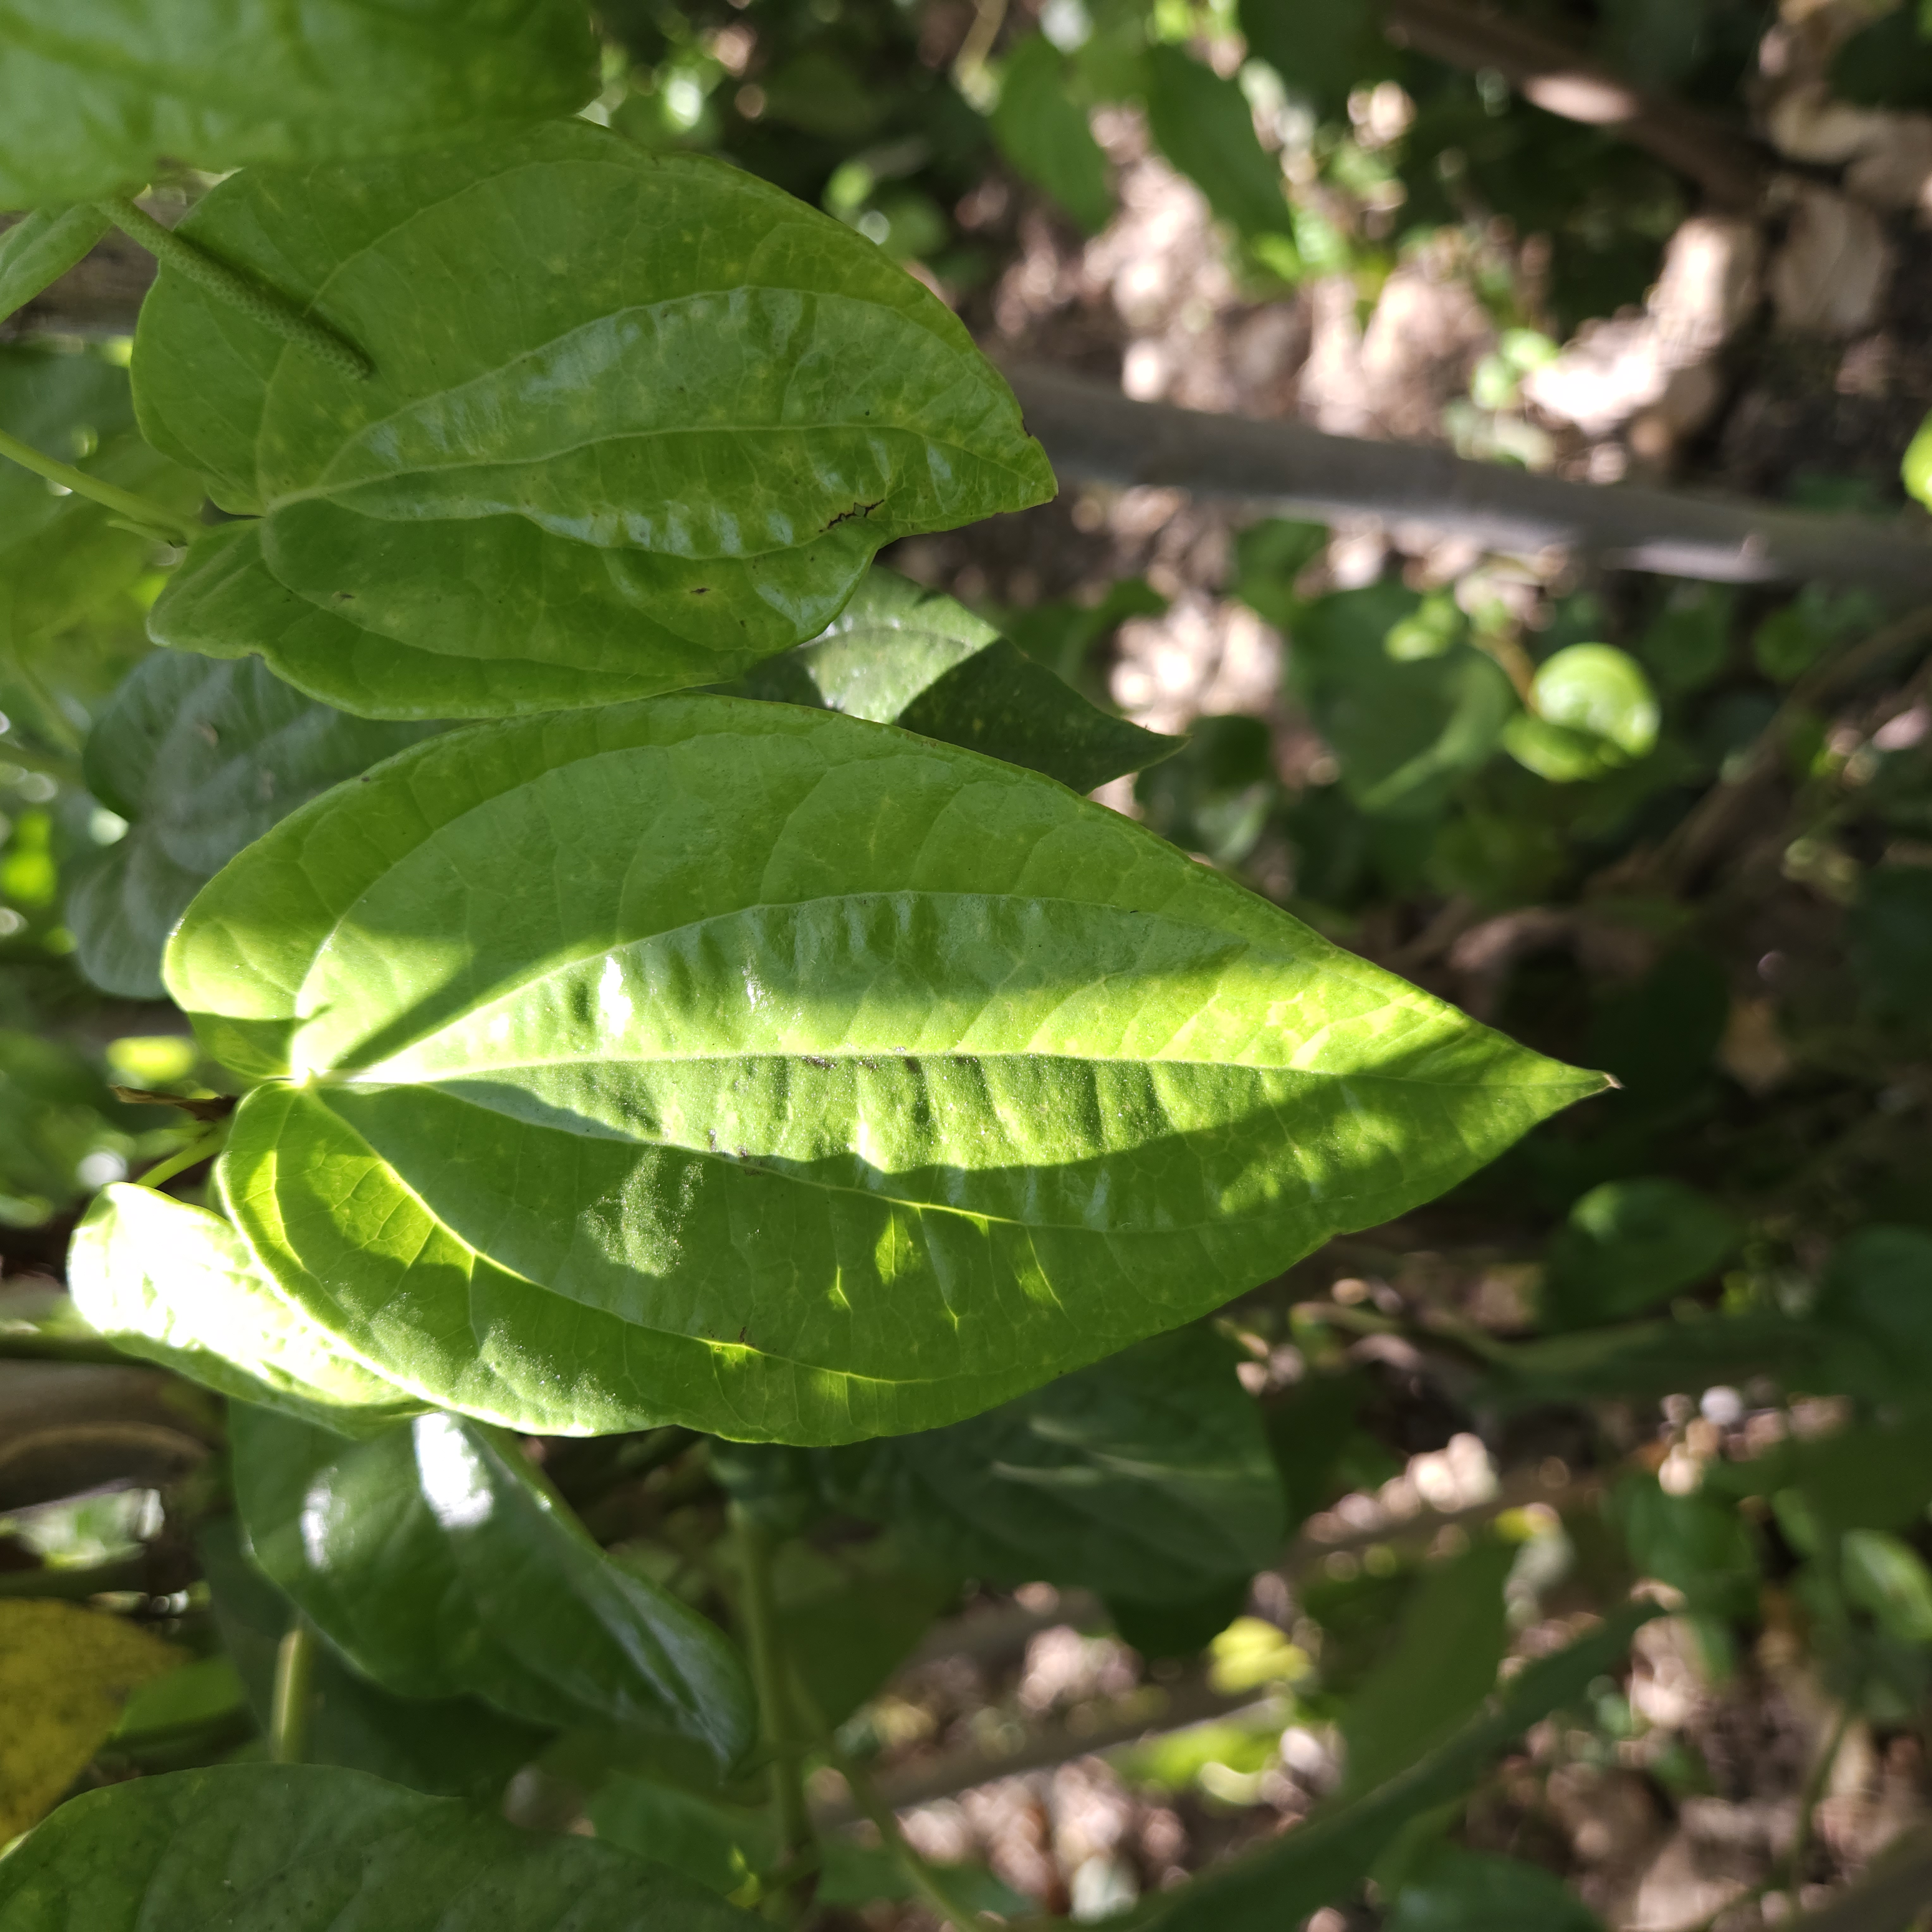
Label: Healthy